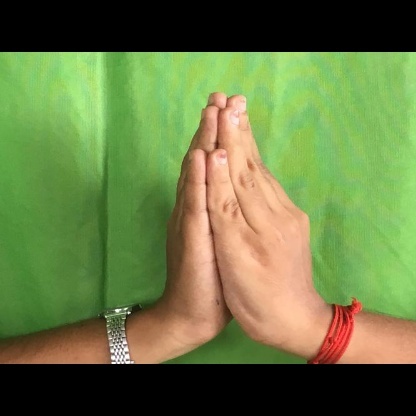
Mudra: Anjali